Livingston, West Lothian

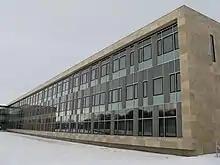
West Lothian Civic Centre which provides offices for local council and government, as well as local courts and police services

Livingston has an excellent 'core path network' which is shared use, and available to pedestrians and cyclists. It connects all of the main areas of the town with shopping and work areas. It is for the most part segregated from roads and uses an extensive network of under/over pass systems to keep pedestrians and cyclists away from motorised traffic.